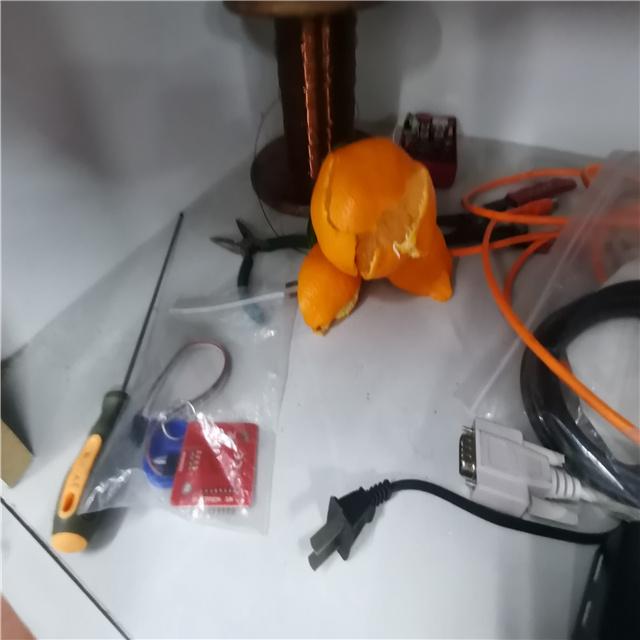
Label: peels